Doyle Dykes

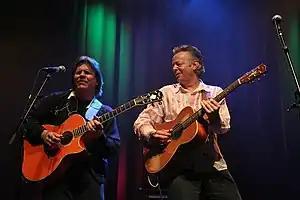
Performing with Tommy Emmanuel in the Netherlands, April 2006

Dykes was a longtime endorser of Taylor Guitars. According to owner Bob Taylor, "If I had to pick the artist who most represented the Taylor Guitars brand and who has done the most for us, I would say Doyle Dykes. Doyle has represented Taylor Guitars to more players for more years than anyone." The Doyle Dykes Signature Model Taylor guitar (“DDSM”) features an amplification system by L.R. Baggs.